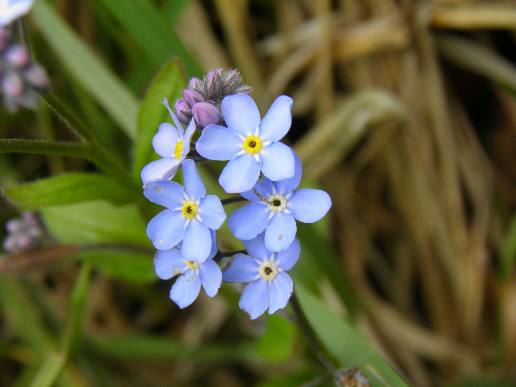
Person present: No